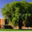
Label: willow_tree